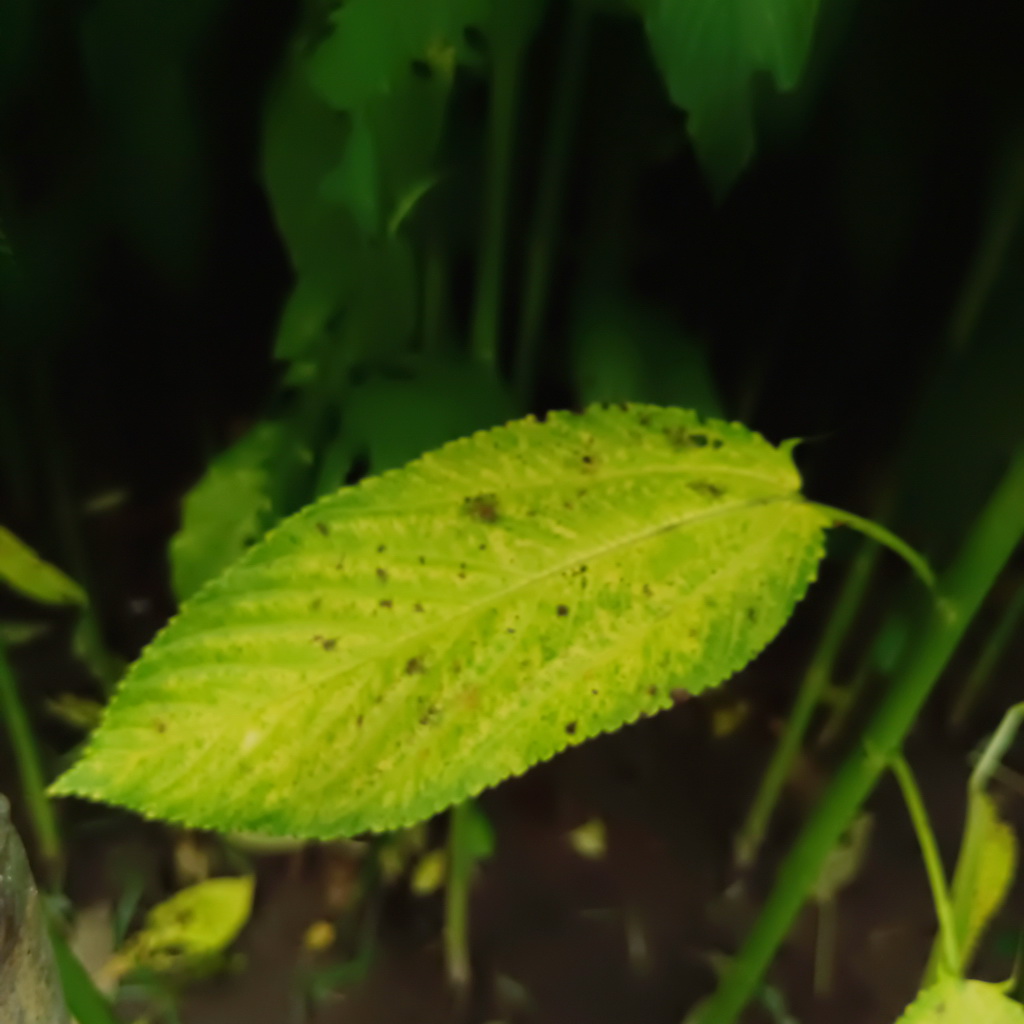
Label: Mosaic